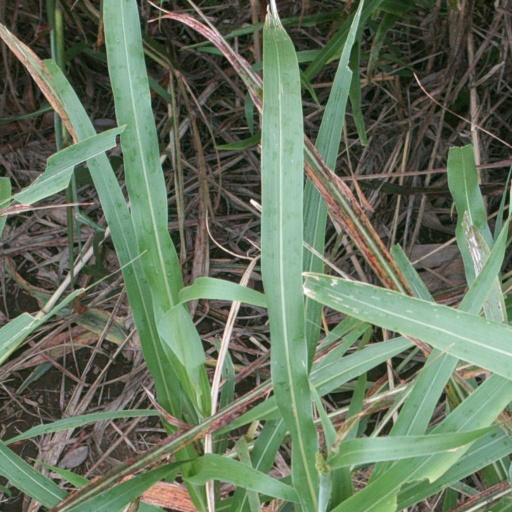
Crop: sorghum